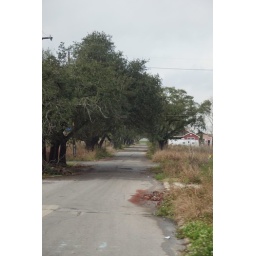
a destroyed street in the Lower 9th Ward that has few houses and has gone to weeds